Cricket 22

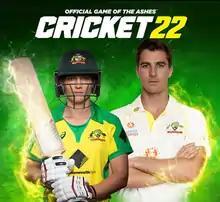
The Australian cover art featuring Meg Lanning and Pat Cummins

Cricket 22 is a 2021 cricket video game developed by Big Ant Studios and published by Nacon. It is the official video game of the 2021–22 Ashes series of cricket matches, and the sequel to the 2019 game "Cricket 19". It released on the 2 December 2021 as a curtain-raiser prior to the start of the 2021–22 Ashes series which were held in Australia in December 2021. The Nintendo Switch version of the game was expected to be released in January 2022 and was later confirmed for 28 April 2022. This is the second Big Ant Studios game to be released for the PlayStation 5 and Xbox Series X/S, the first being Tennis World Tour 2.